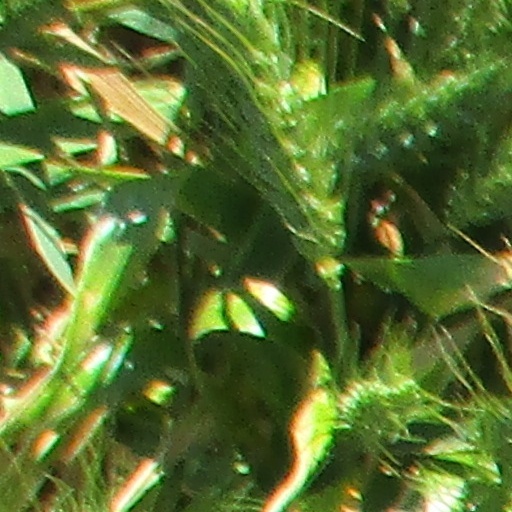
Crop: wheat